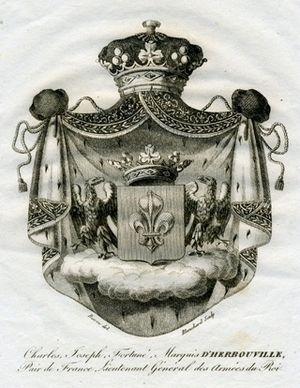
Armes de Charles-Joseph-Fortuné d'Herbouville
Charles Joseph Fortuné d'Herbouville, marquis d'Herbouville, né le 14 avril 1756 à Paris et mort le 1ᵉʳ avril 1829 à Paris, est un militaire et homme politique français. Maréchal de camp sous l'Ancien Régime, préfet du département des Deux-Nèthes en 1799, à la Seconde Restauration, il est nommé pair de France, et directeur général des Postes.